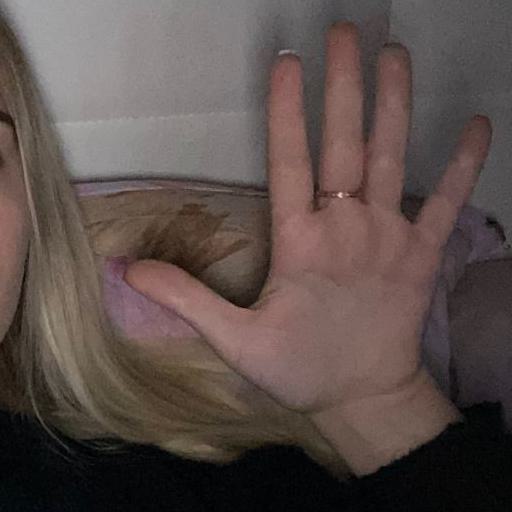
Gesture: palm